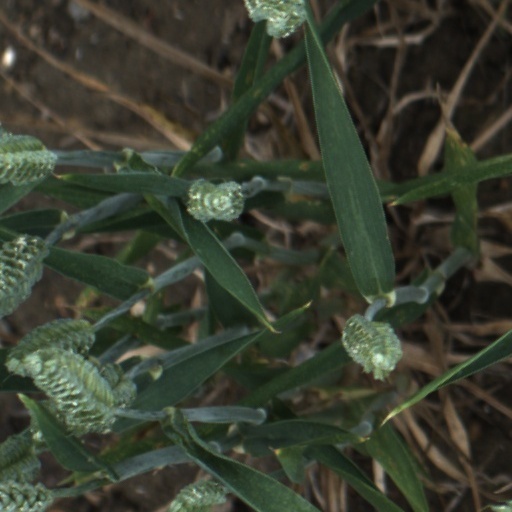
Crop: wheat